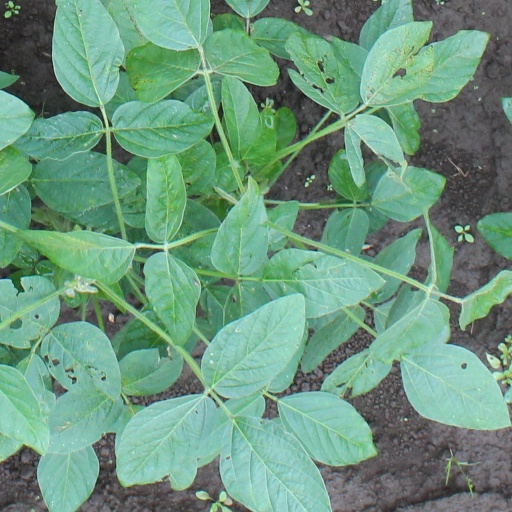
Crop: soybean